Oaks Park (stadium)

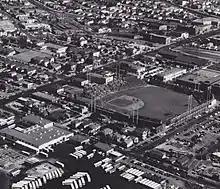
Aerial photograph of Oaks Park

Oaks Park, formally known as the Oakland Baseball Park, and at times nicknamed Emeryville Park, was a baseball stadium in Emeryville, California. It was primarily used for baseball, and was the home field of the Oakland Oaks baseball team in the Pacific Coast League (PCL). It opened in 1913, and held 11,000 people (4,000 in the grandstand and 7,000 in the two bleachers). The Oaks played there until 1955.